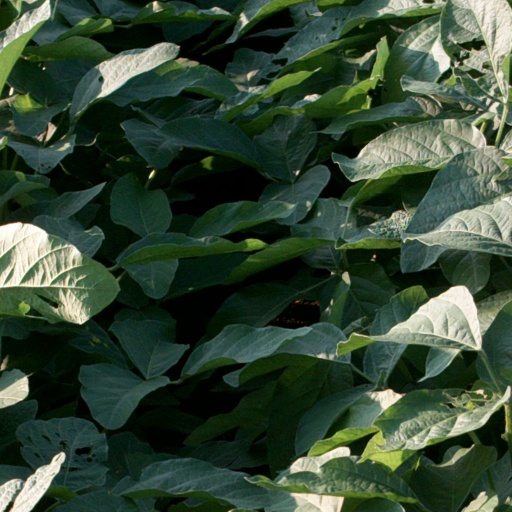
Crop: soybean